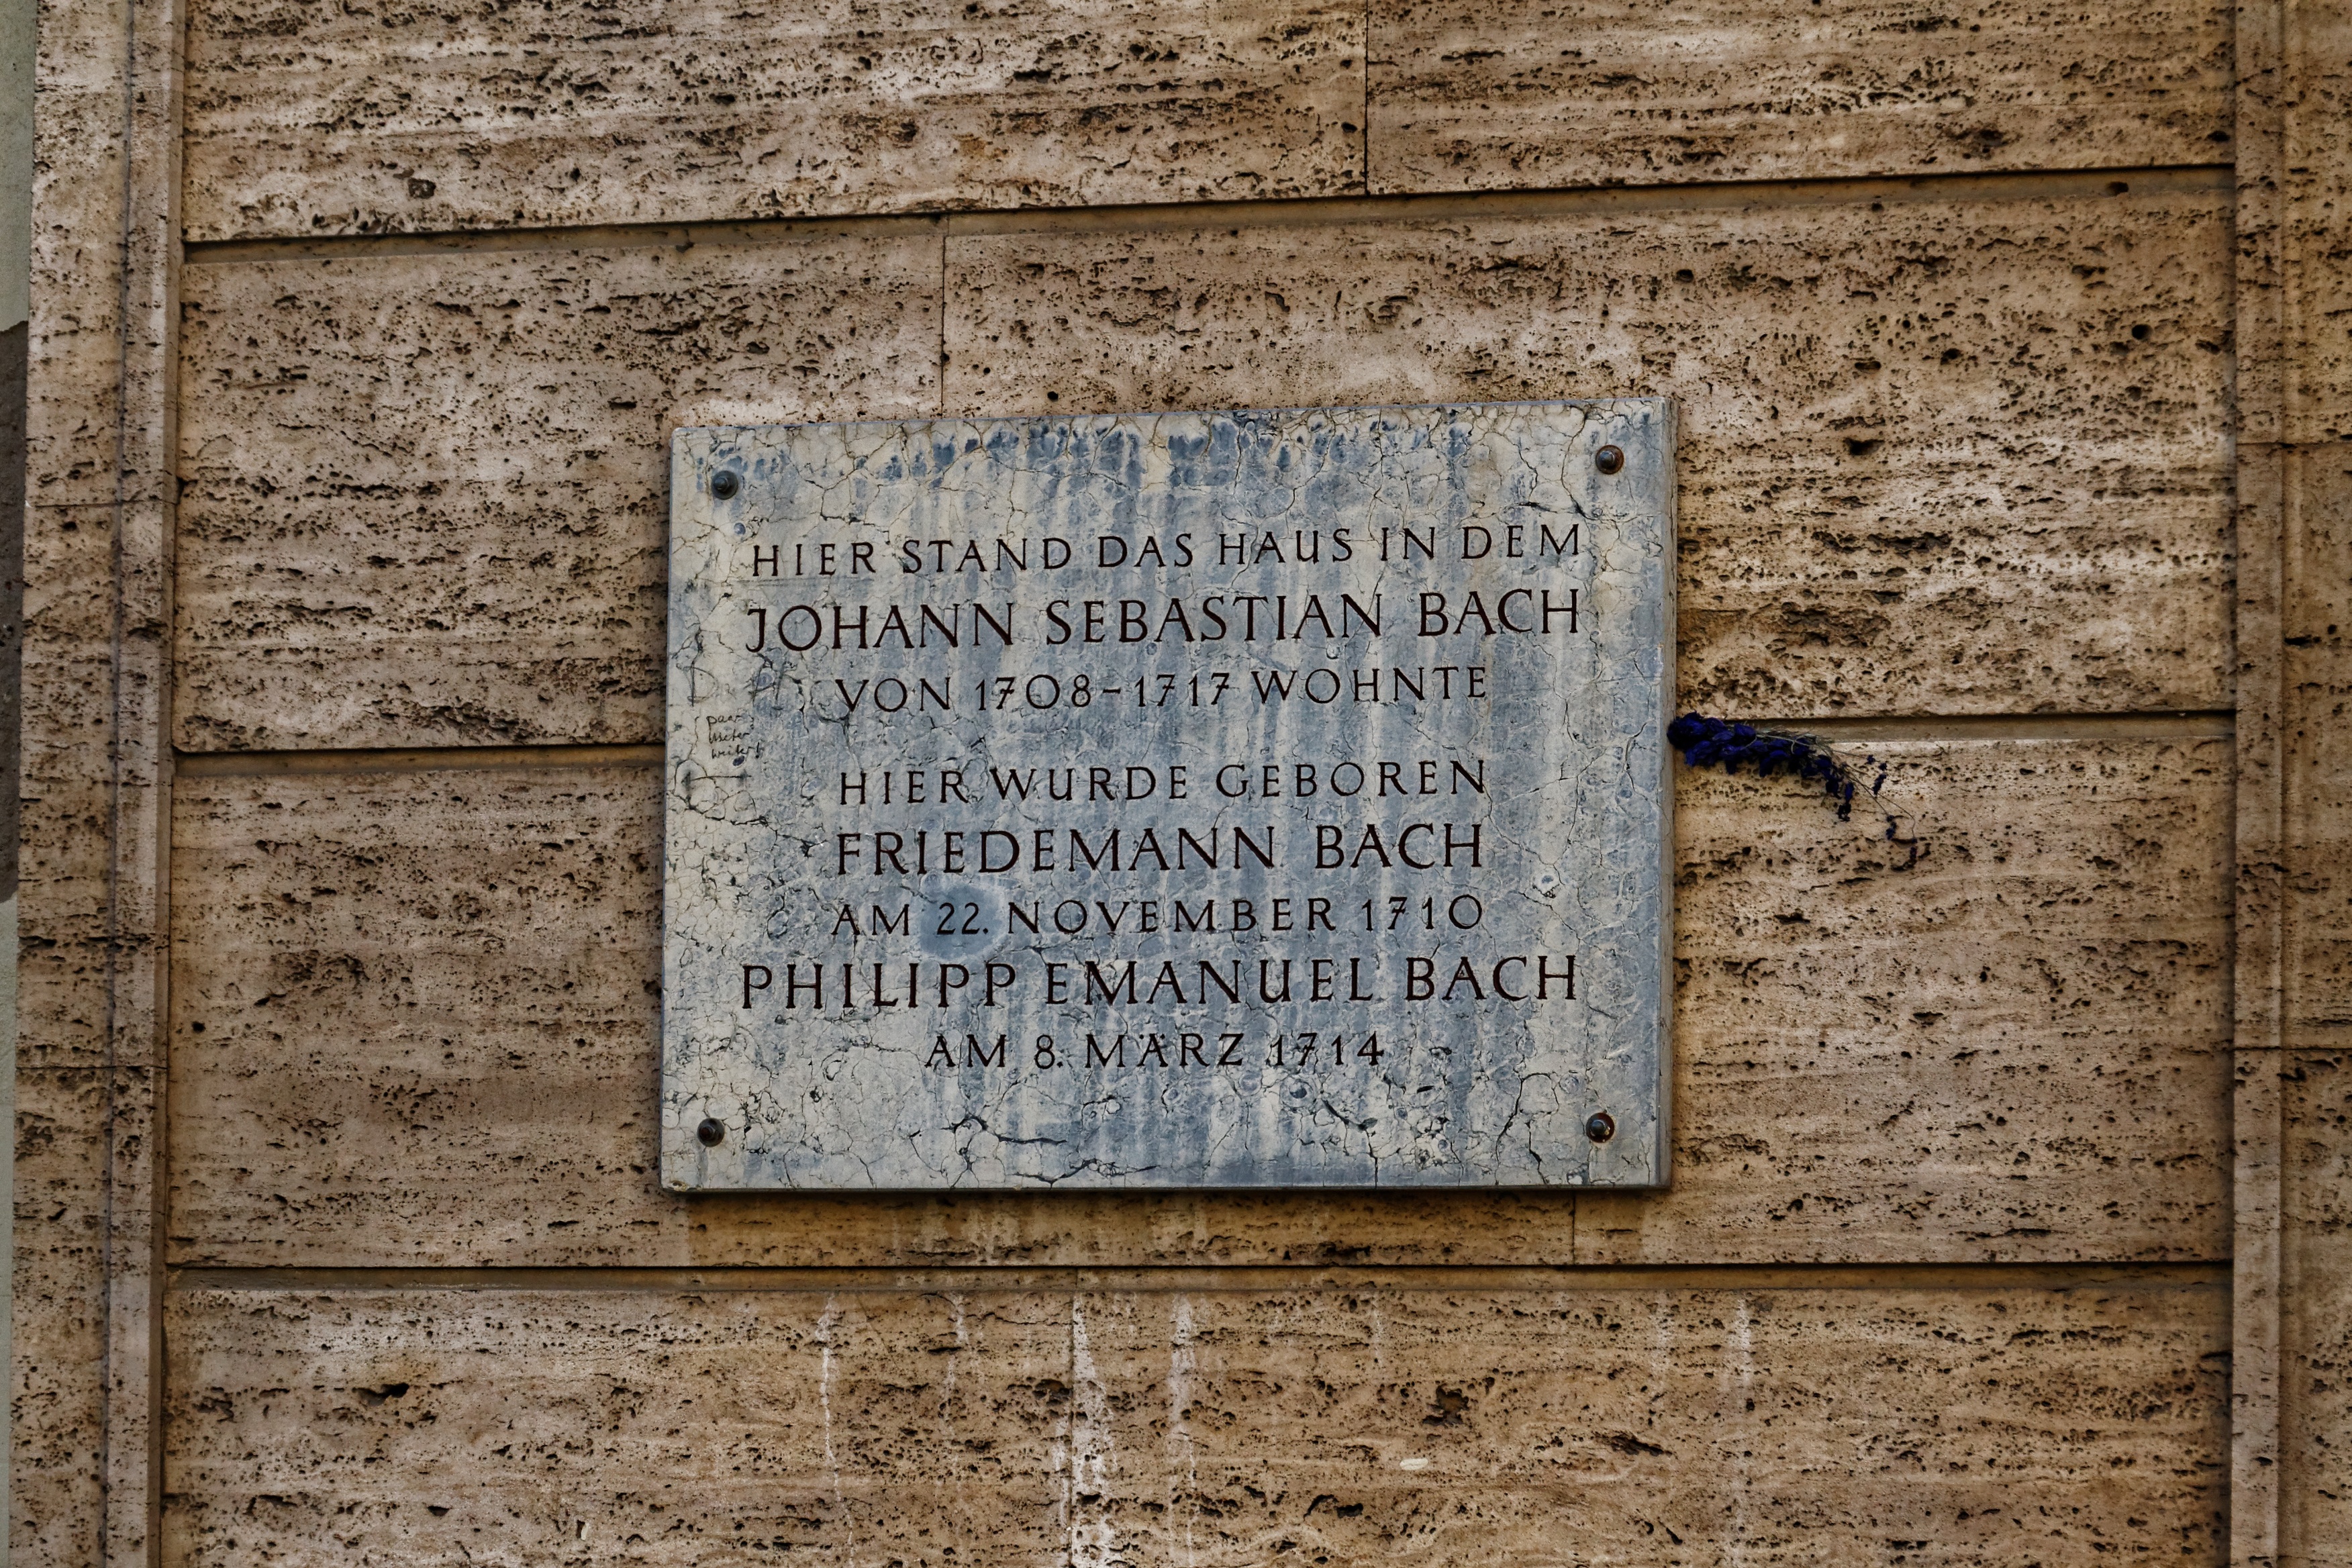
architecture, board, wood, number, building, wall, stone, monument, sign, landmark, tourism, brick, memorial, germany, culture, history, bach, historically, masonry, sebastian, johan, ancient history, commemorative plaque